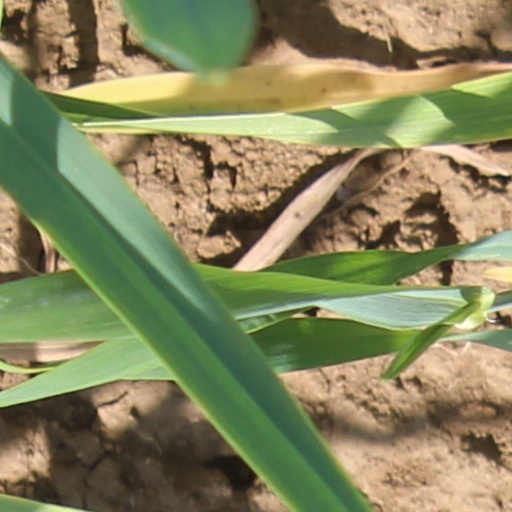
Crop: wheat